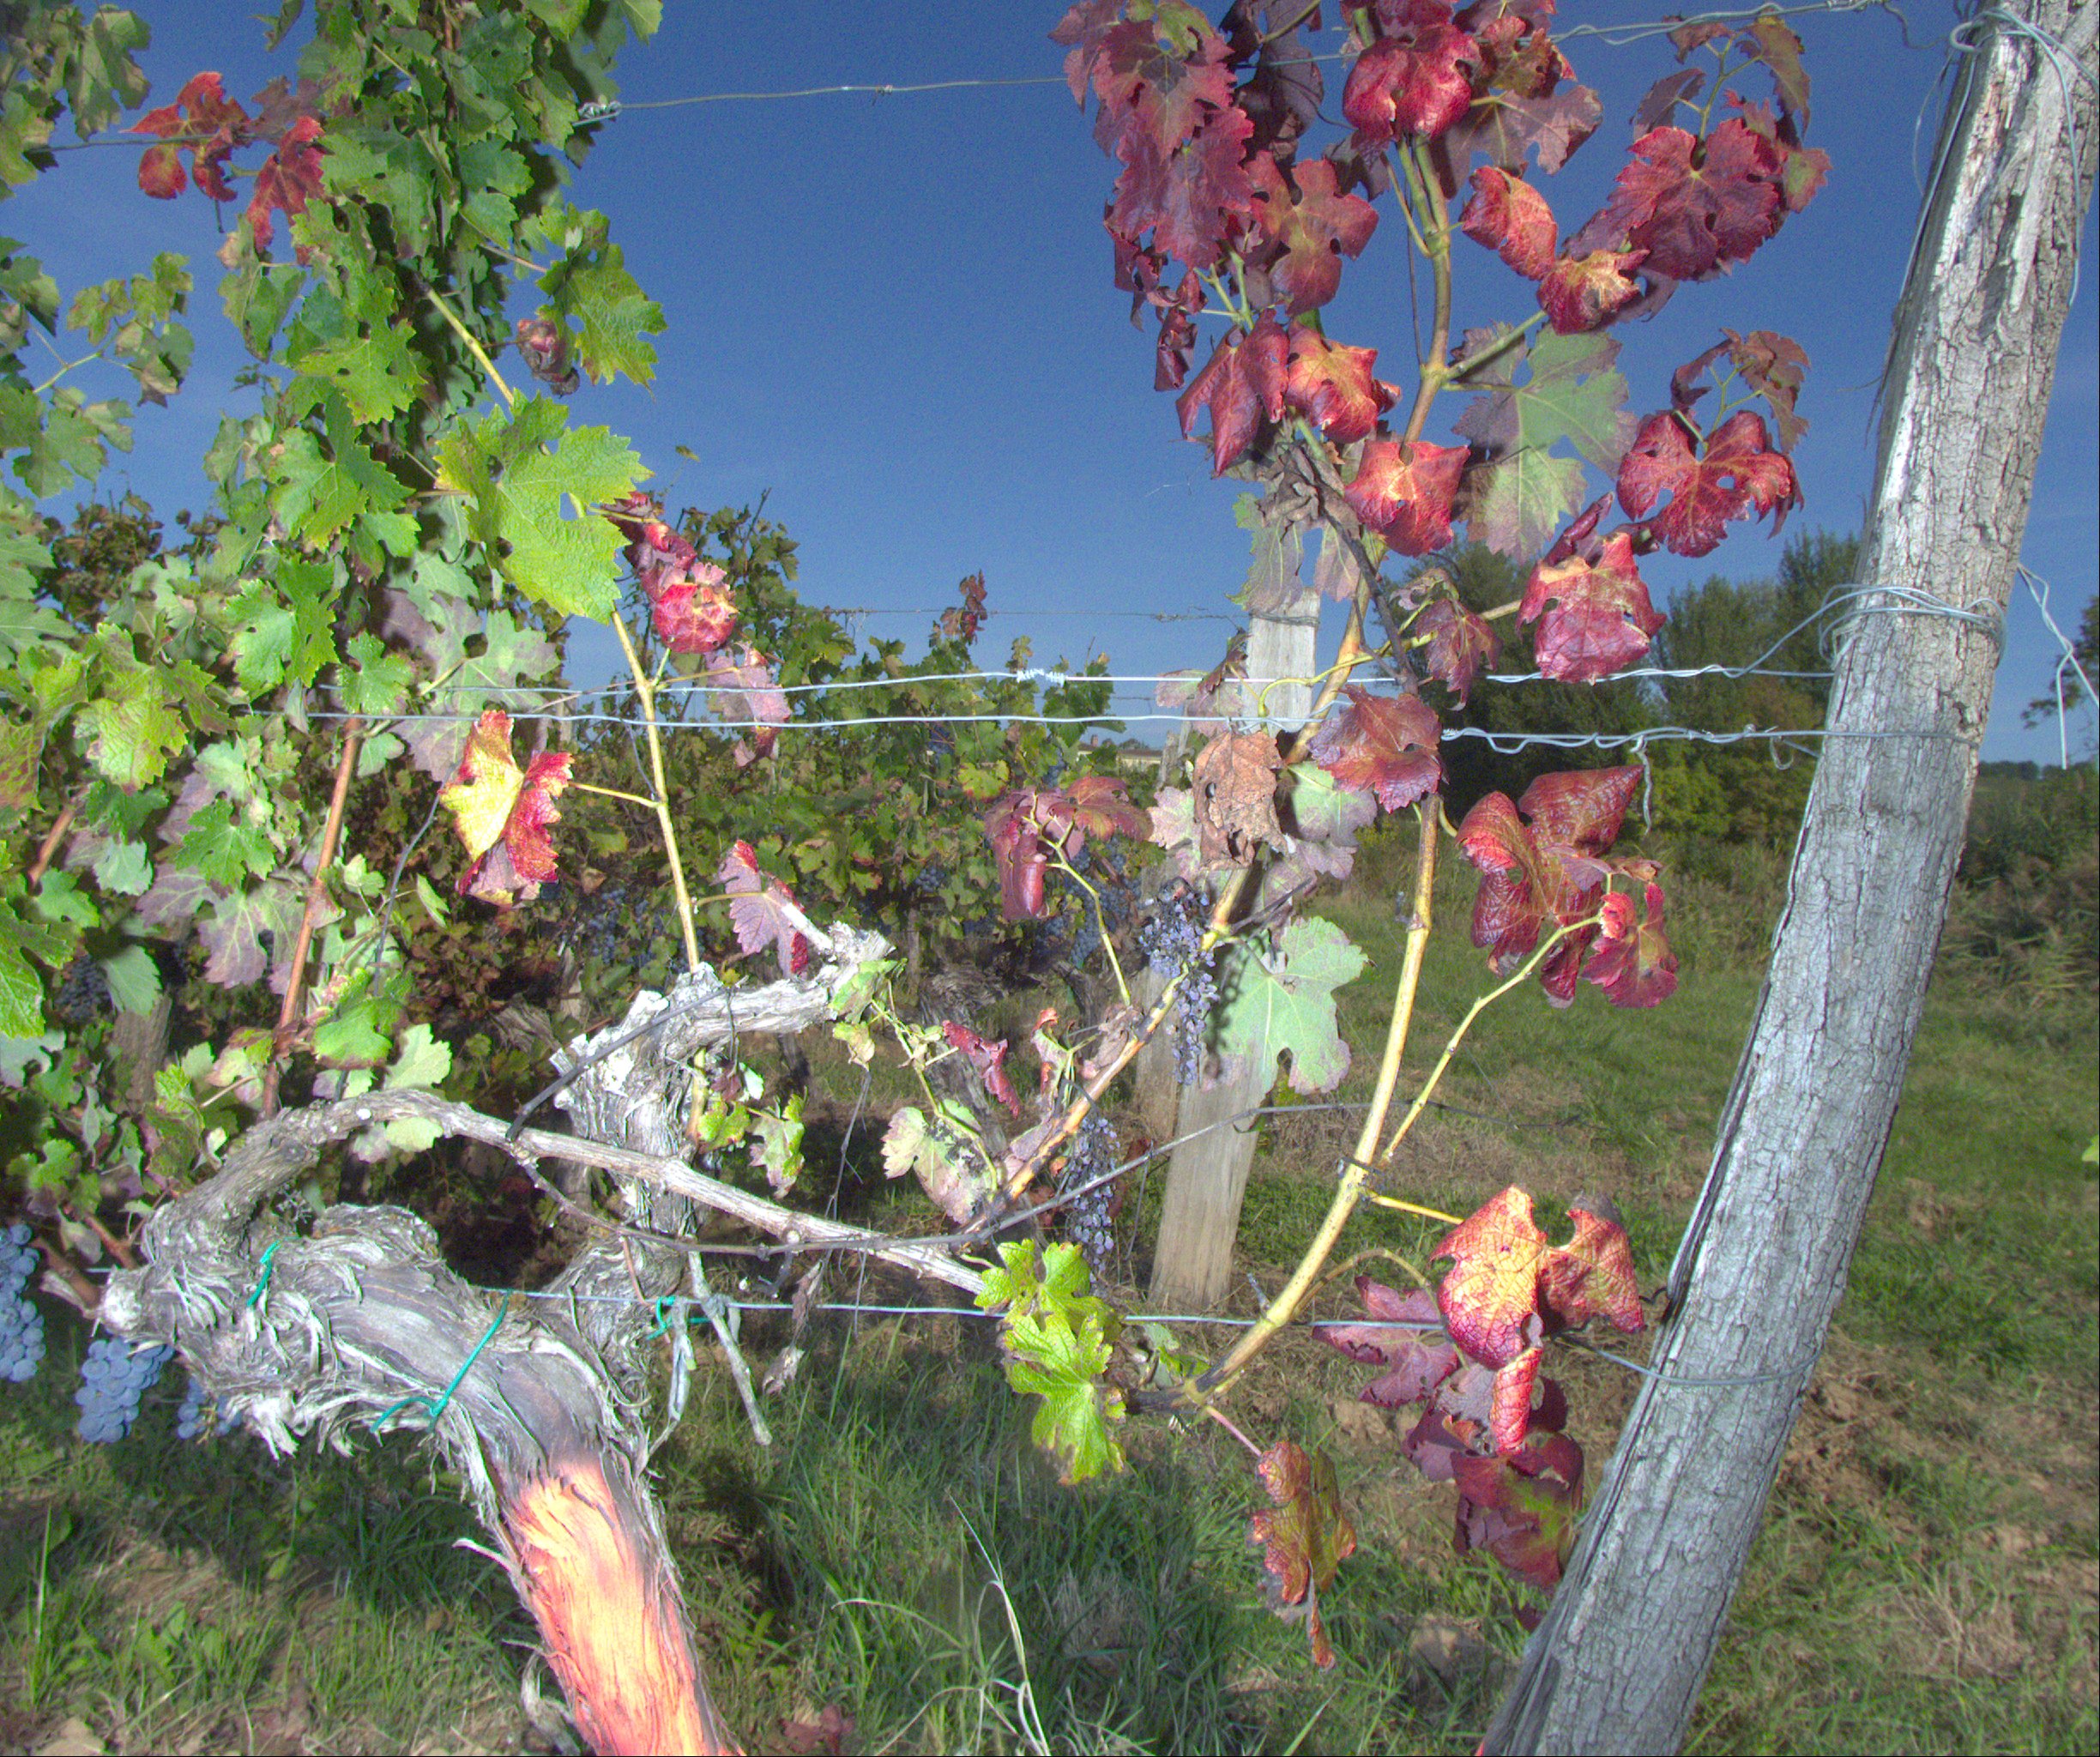
Grape variety: cabernet-sauvignon
Disease: Flavescence dorée (fd)